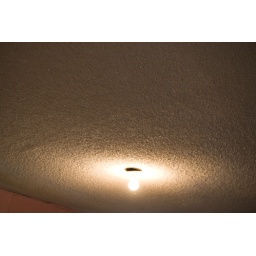
I used to jump on the bed in this room and try to knock off the white on the ceiling